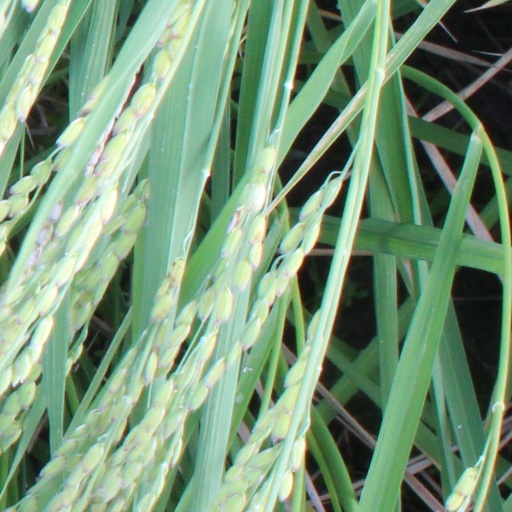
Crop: rice